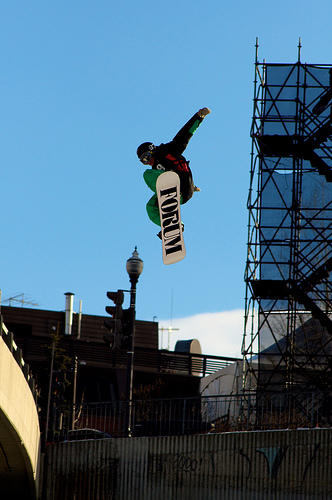
question: いつですか
answer: 日中

question: どんな天気ですか
answer: 晴れ

question: 誰か写っていますか
answer: 一人

question: どこですか
answer: 外

question: どんな服装ですか
answer: 長ズボン長袖

question: 何をしていますか
answer: スケボー

question: 近くに何が写っていますか
answer: 工事現場

question: 何色のズボンですか
answer: 緑